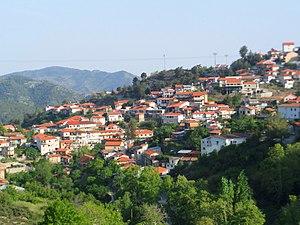
Kyperoúnta est un village de Chypre situé dans le district de Limassol.